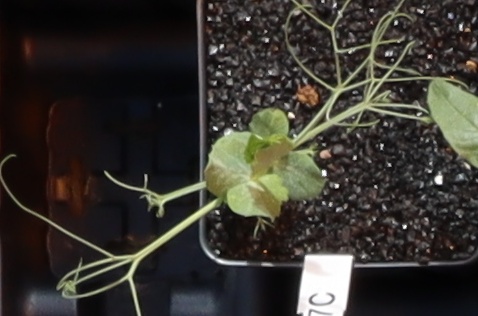
Label: Field Pea